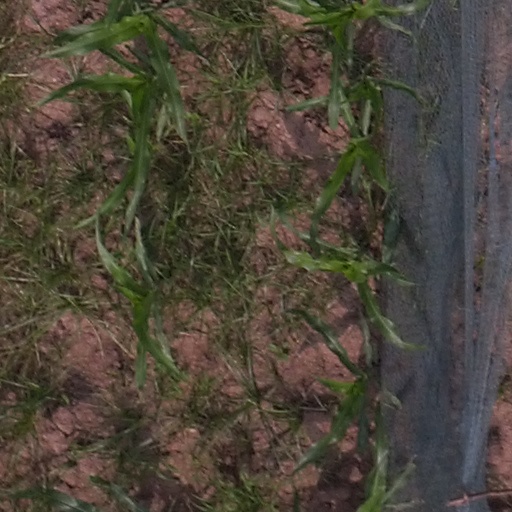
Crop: maize; corn